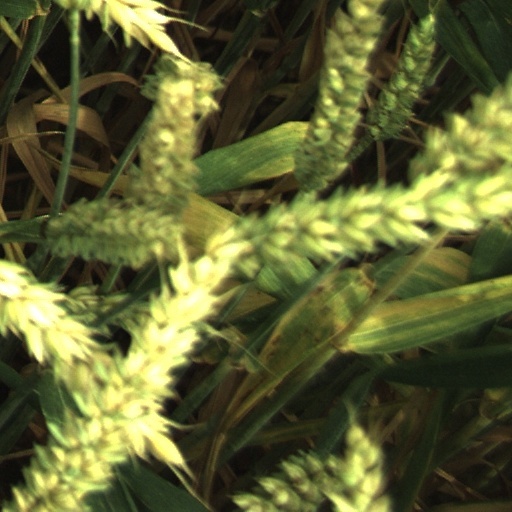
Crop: wheat